Aurangzeb

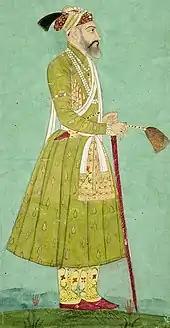
Aurangzeb holding a flywhisk

On 28 May 1633, a war elephant stampeded through the Mughal imperial encampment. Aurangzeb rode against the elephant and threw his spear at its head. He was unhorsed but escaped death. For his courage, Aurangzeb's father conferred on him the title of "Bahadur" (brave) and presented him with gifts. When chided for his recklessness, Aurangzeb replied: